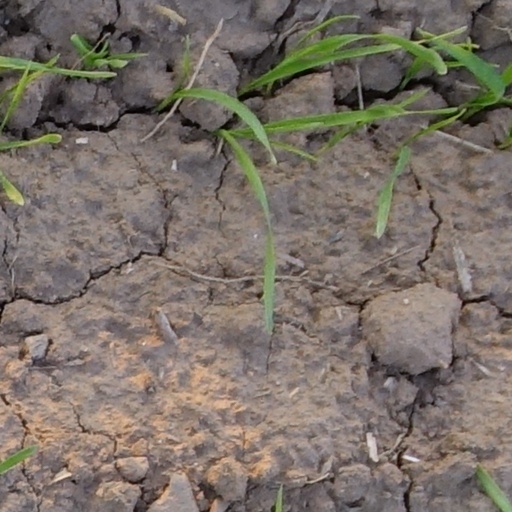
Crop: wheat